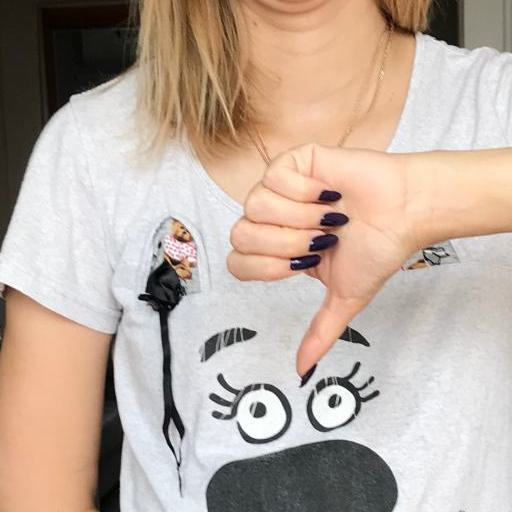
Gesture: dislike